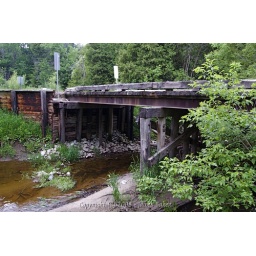
Ancient wooden bridge still in use.